Miss Ripley

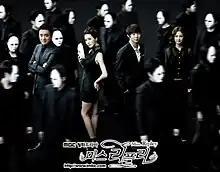
Promotional poster for "Miss Ripley"

Miss Ripley is a 2011 South Korean television drama series, starring Lee Da-hae, Park Yoo-chun, Kim Seung-woo and Kang Hye-jung. Loosely based on Shin Jeong-ah's case, it aired on MBC from May 30 to July 19, 2011 on Mondays and Tuesdays at 21:55 for 16 episodes.